Georgia State University

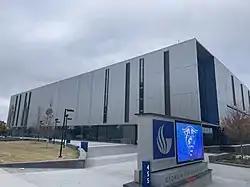
Georgia State Convocation Center, a multi-purpose venue opened in 2022 and home of GSU basketball

The 16 Georgia State varsity athletic teams compete in the NCAA's Division I, with their football program being in FBS. They are founding members of the Sun Belt Conference. Georgia State's beach volleyball team, competes in Conference USA. The university has won conference championships in basketball (men's and women's), baseball, golf (men's and women's), softball, soccer (men's and women's), women's tennis, and beach volleyball. The beach volleyball team has been ranked among the top ten programs in the country every year since its inception in 2013.